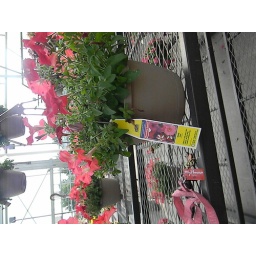
These flowers are an example of flower ovaries because it's the female reproductive organ in every flower.